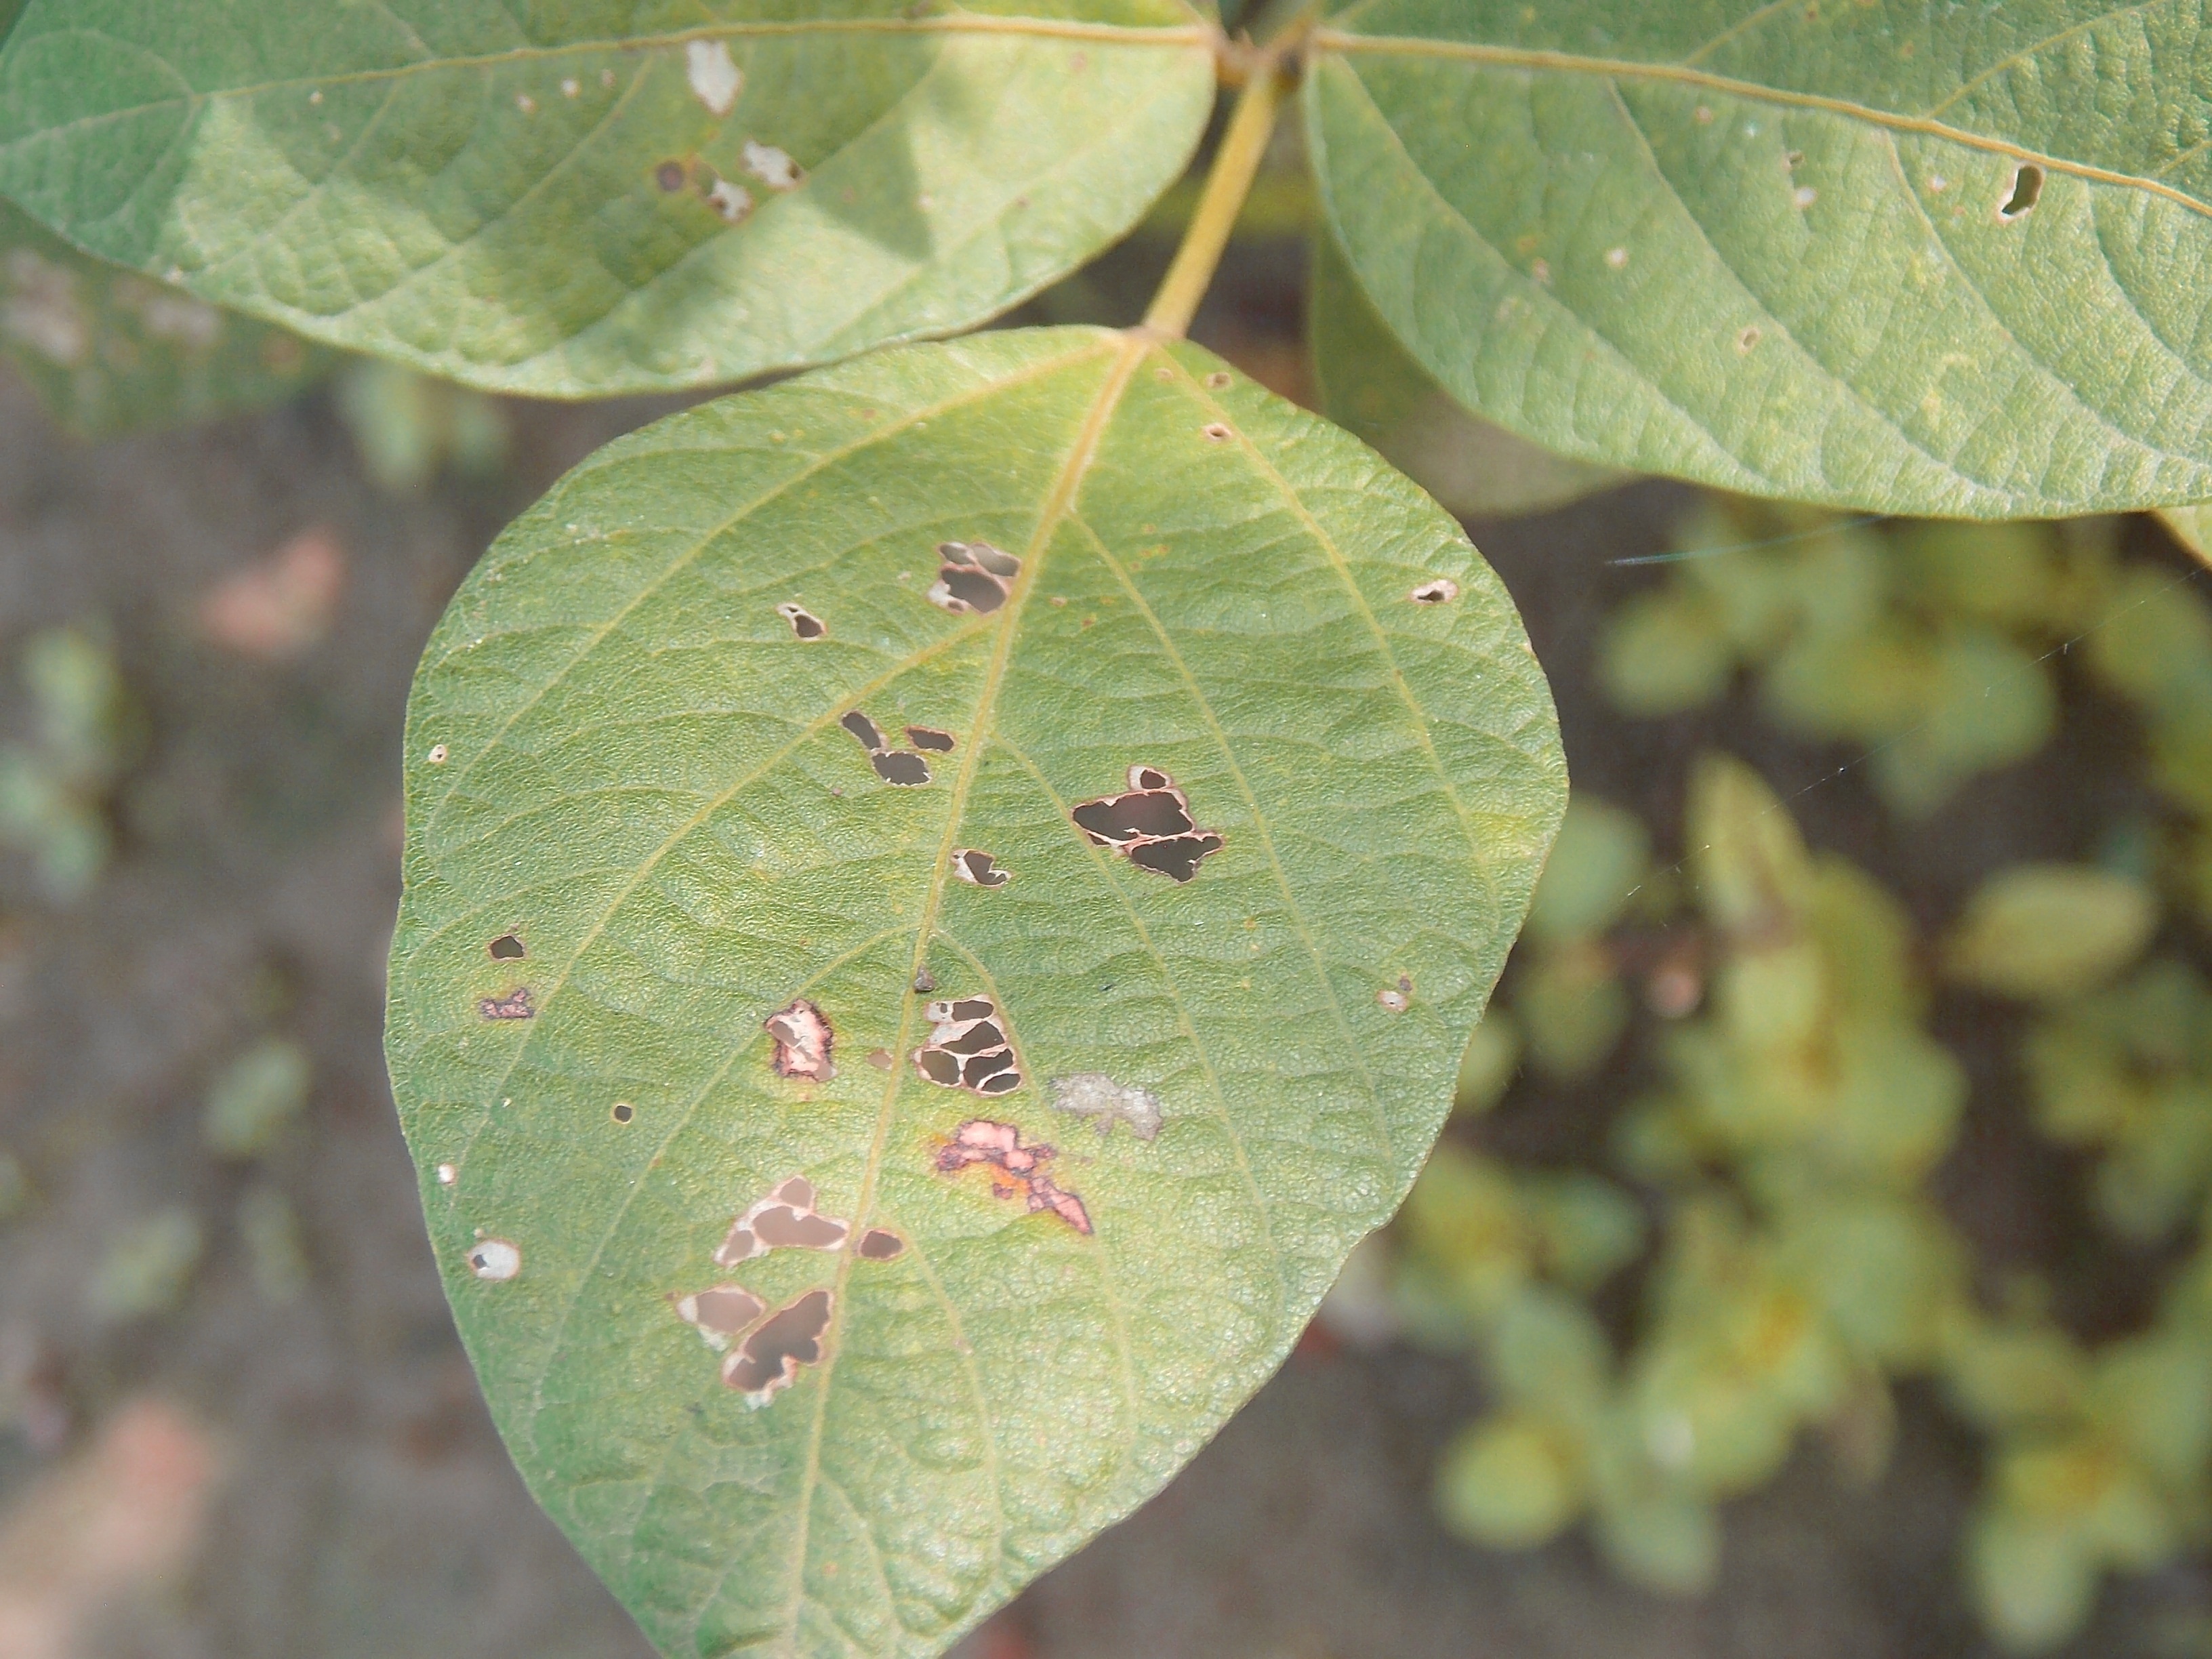
Label: Disease